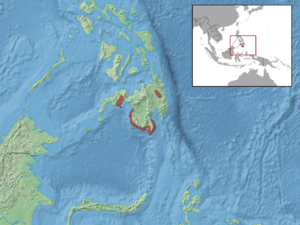
Emoia ruficauda est une espèce de sauriens de la famille des Scincidae.